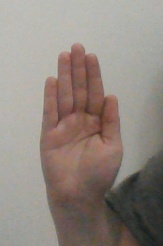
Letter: seen